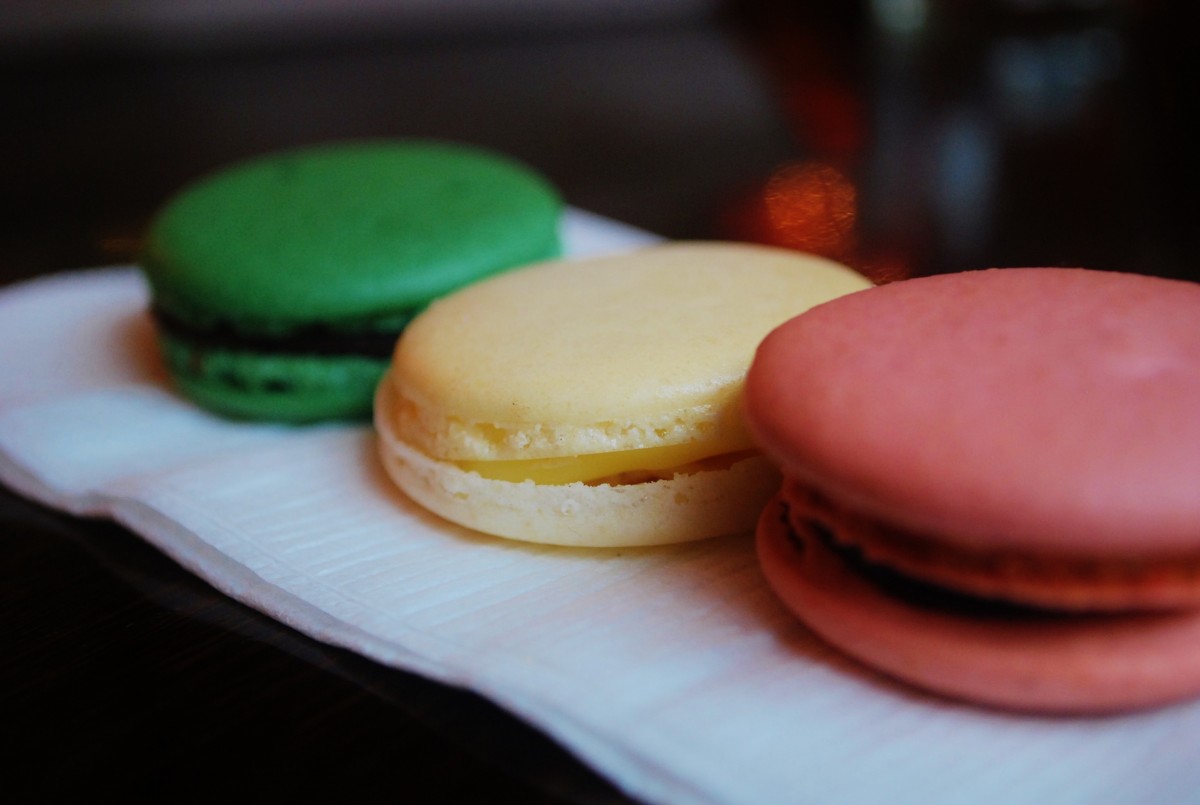
Tags: cookie, macaroon, dessert, cake, icing, sweetness, flavor, buttercream, snack food